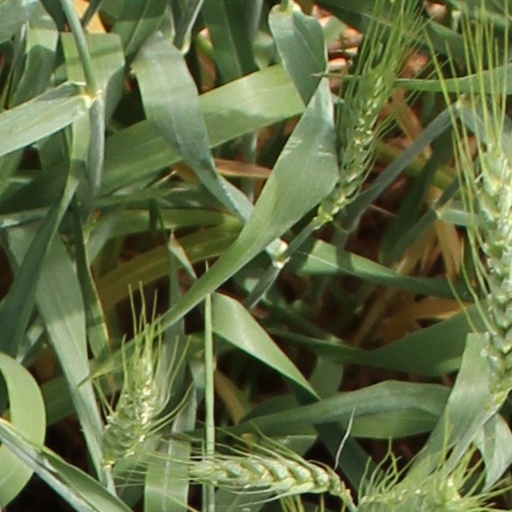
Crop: wheat